5th Battalion, Lincolnshire Regiment

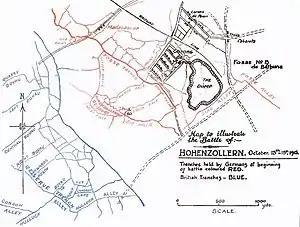
The Hohenzollern Redoubt, 1915

The 1/5th Bn was in the forefront of the attack on the Hohenzollern Redoubt in October 1915. This was an attempt to restart the failed Battle of Loos, and the division was moved down from Ypres on 1 October for the purpose. The Germans had recaptured the Hohenzollern Redoubt on 1 October after severe fighting, and had driven off a hastily-organised British attack. 46th (North Midland) Division was ordered to make a prepared attack on 13 October.